Wilkins Estate

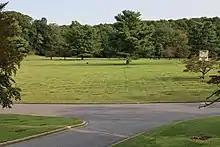
Parklawn Memorial Park & Menorah Gardens

The estate passed out of family hands in 1950, being sold to George Moss, who opened Parklawn Memorial Park & Menorah Gardens on the property the following year. The Marlowe family soon purchased an interest in it in 1958 and full ownership in 1986. Stewart Enterprises bought the cemetery in 1992.